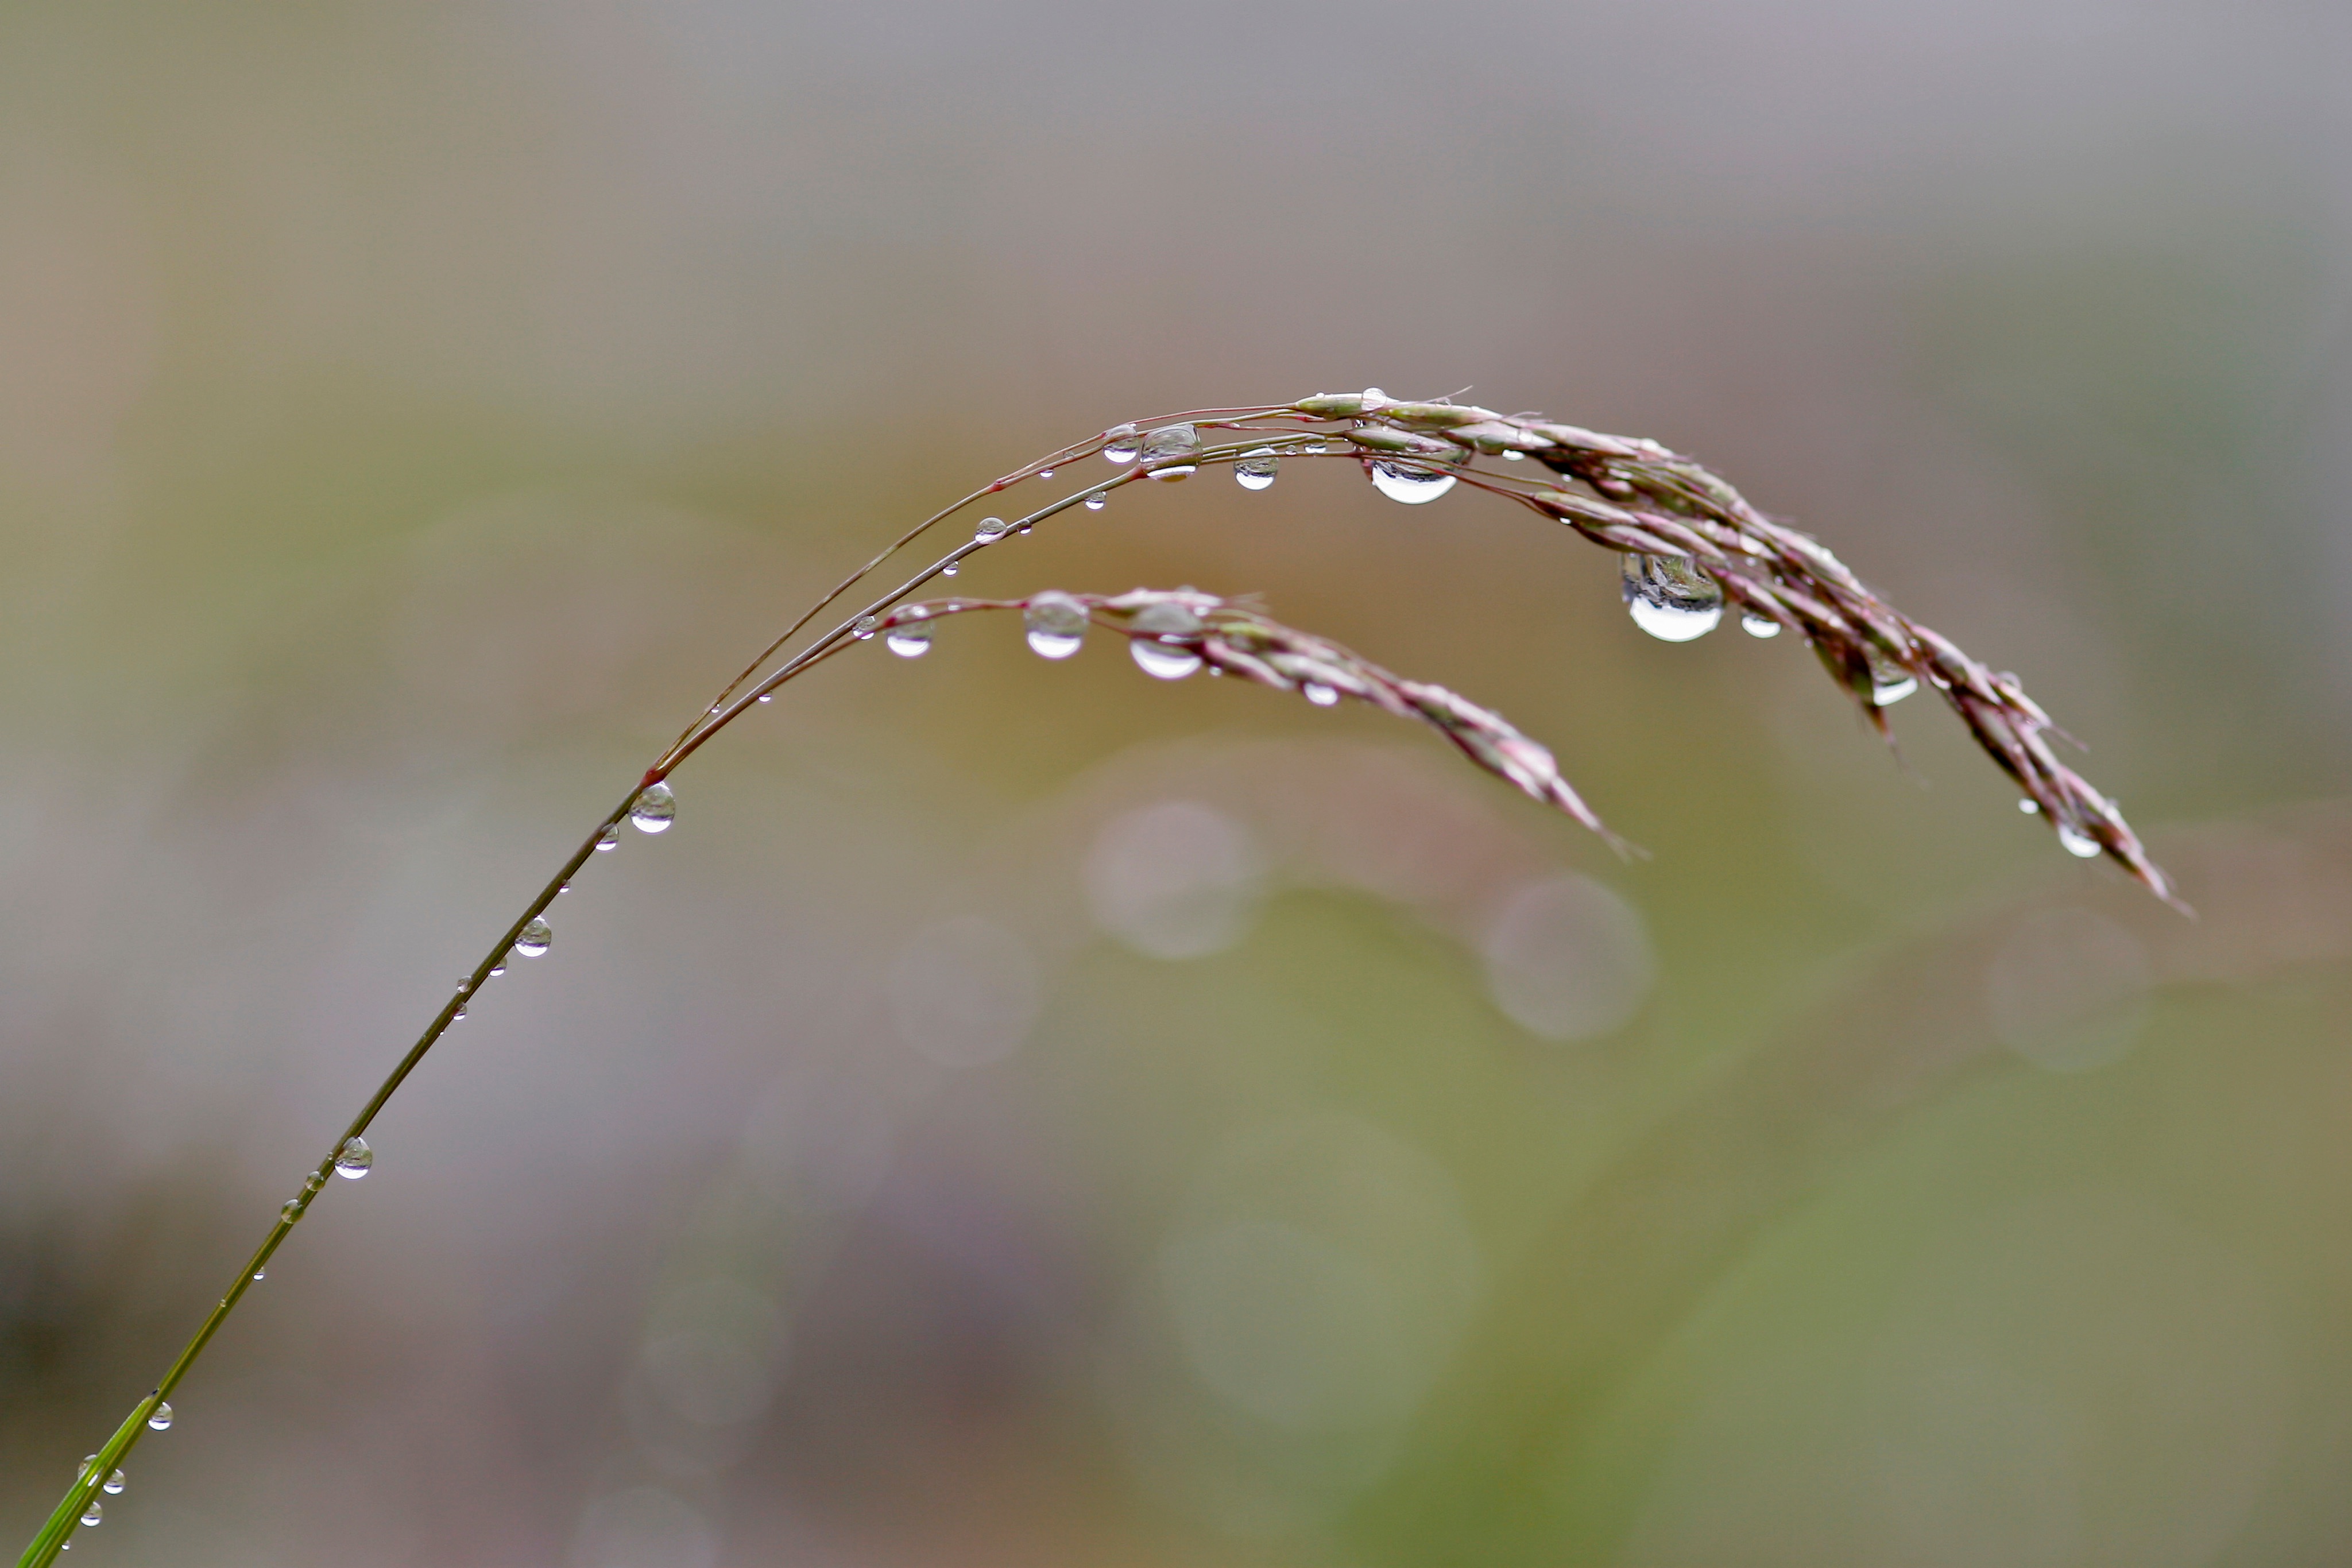
water, nature, grass, branch, drop, dew, plant, photography, leaf, flower, green, flora, twig, close up, moisture, macro photography, grass family, plant stem